Quota International

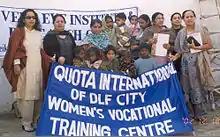
Quota International of DLF City

The three areas of focus for Quota International Service Projects are: "World Service", "Disadvantaged Women & Children", and "Hearing & Speech". Quota Clubs around the world work together to perform service projects and develop programs in their communities based on these platforms. Some of the projects performed by local clubs entail: promoting healthy hearing habits, helping to empower impoverished women and children, developing literacy programs, providing comfort and mentoring programs, etc. Clubs hold fundraisers throughout the year to raise money for their charitable projects. The "Listen Up, Turn It Down" public awareness campaign has been popular among many Quota clubs.